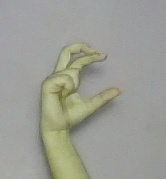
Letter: thal